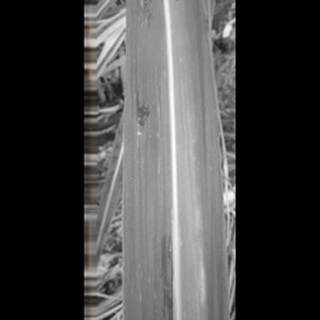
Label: sugarcane_yellow_leaf_disease